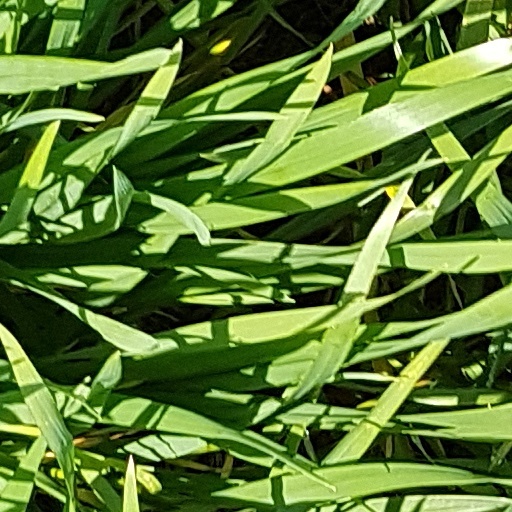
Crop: wheat